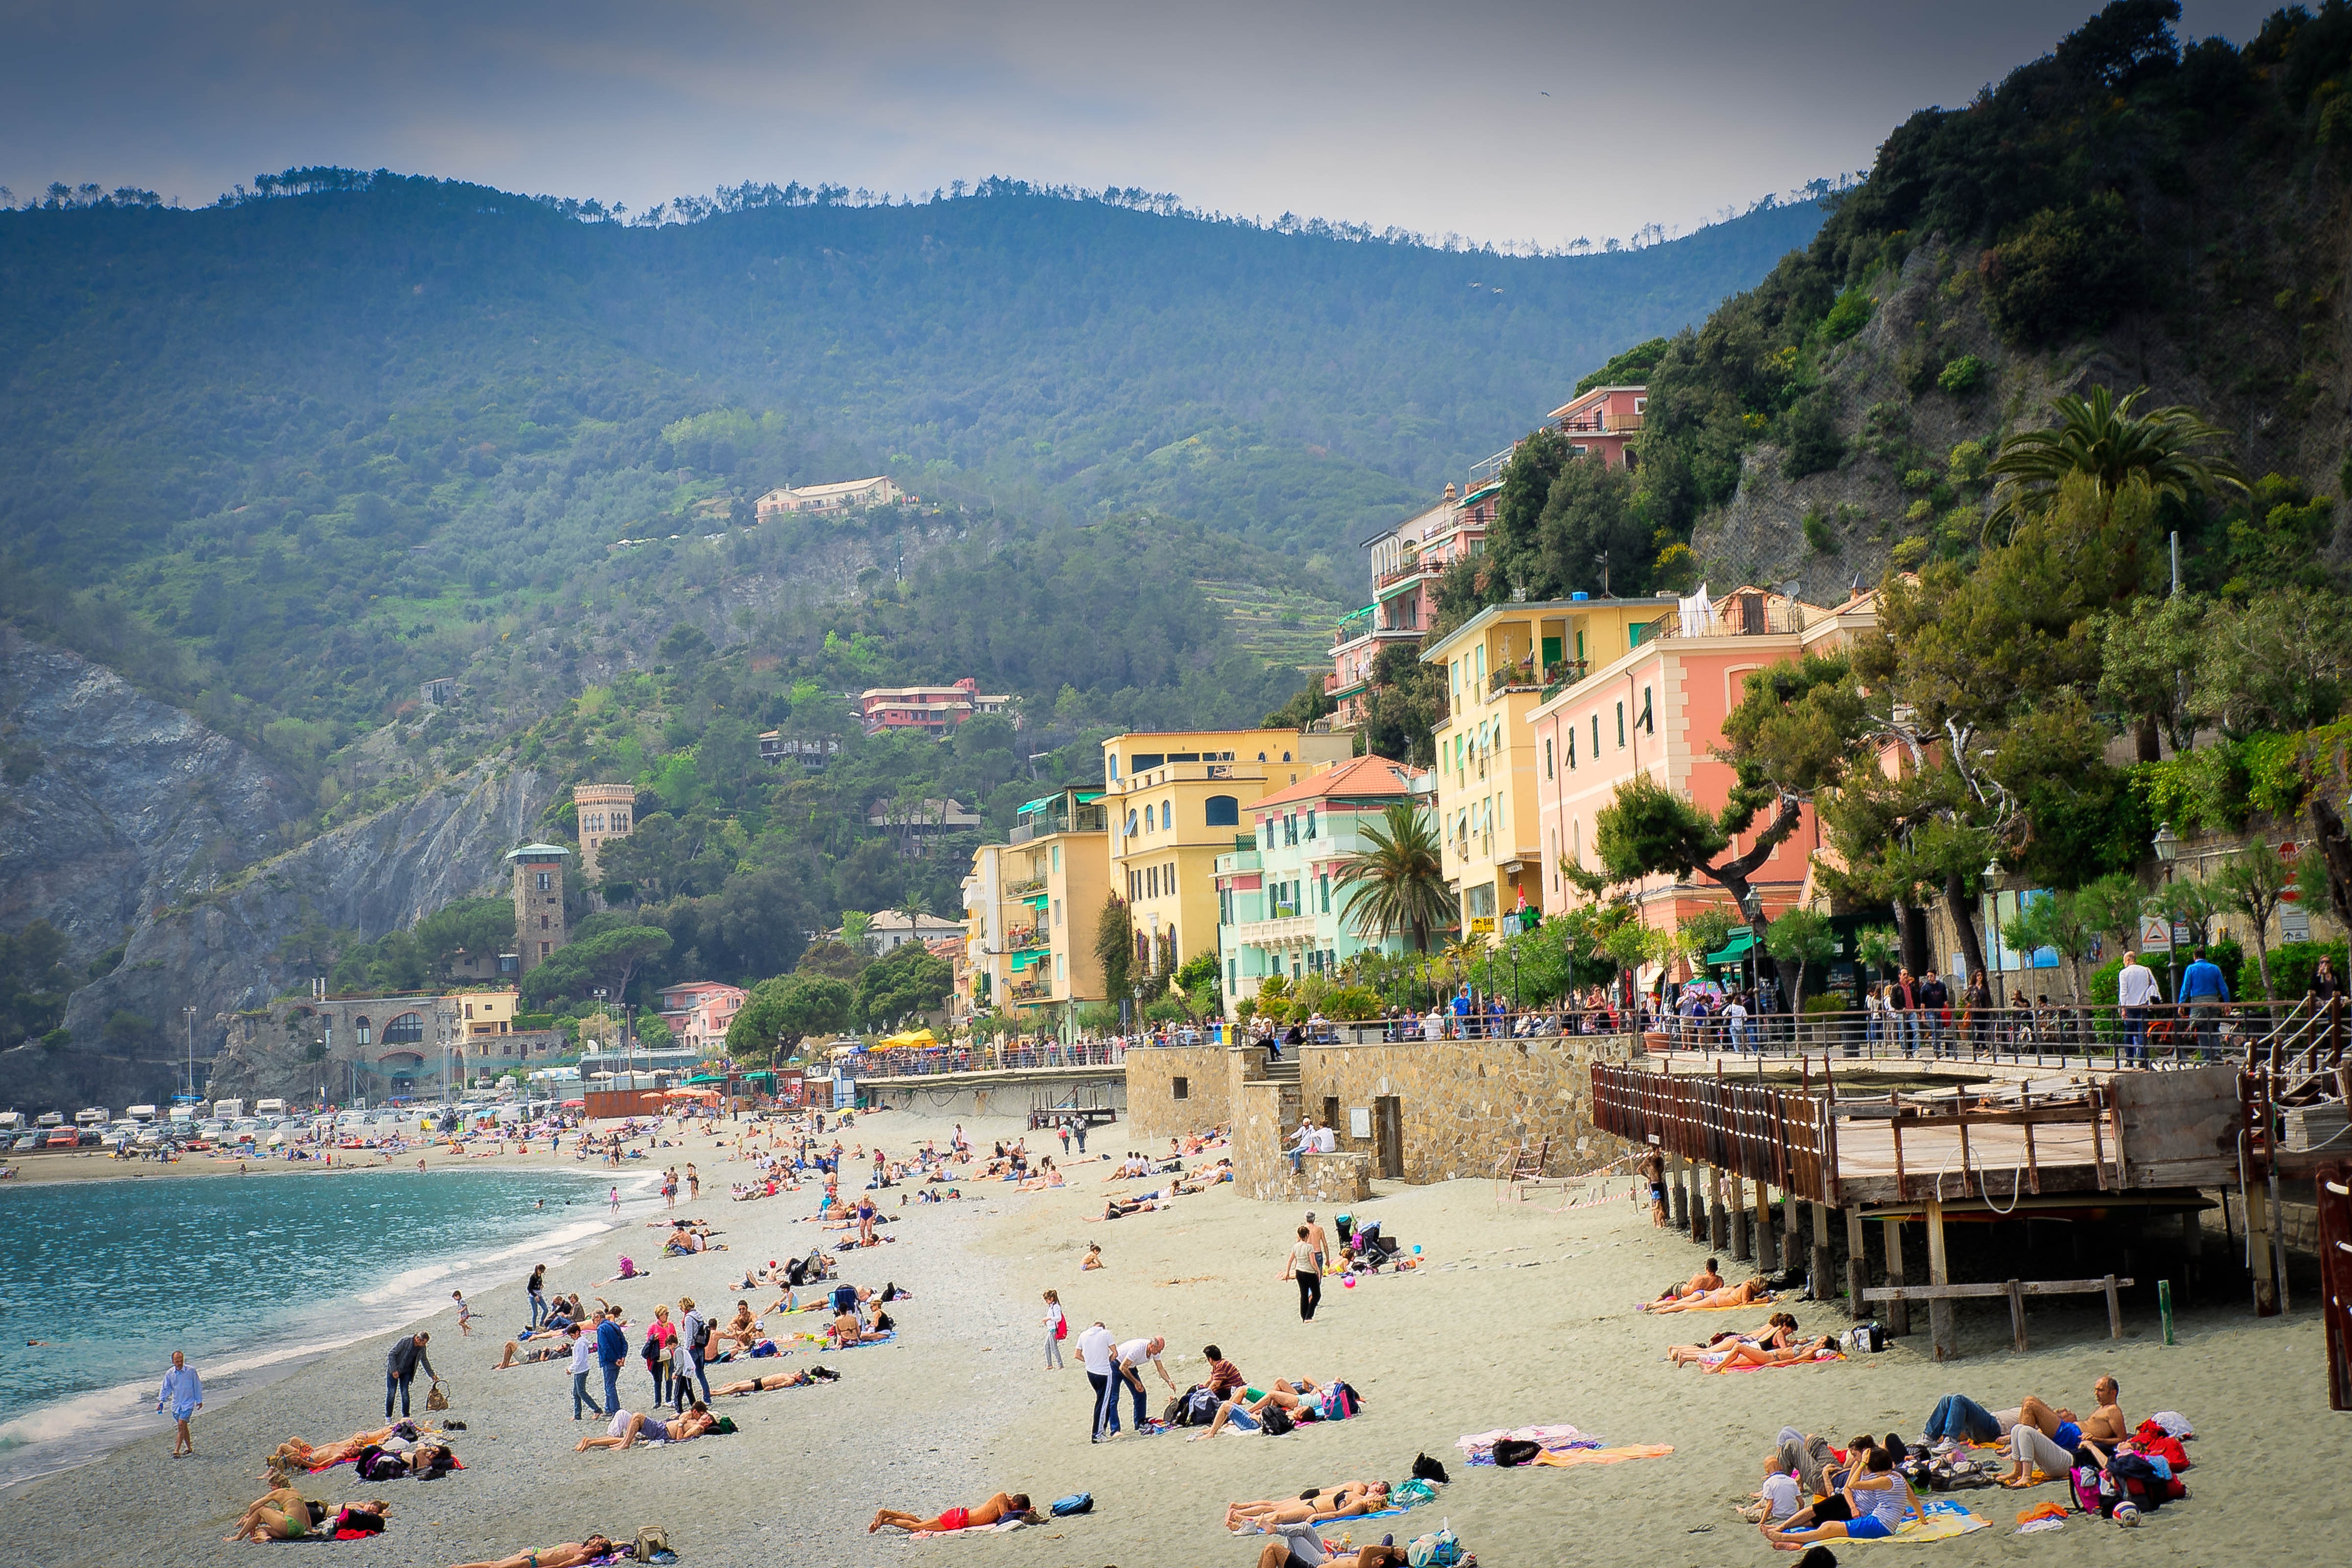
beach, sea, coast, sand, ocean, town, vacation, coastline, shoreline, village, seaside, scenic, bay, italy, tourism, body of water, cinque terre, amalfi coast